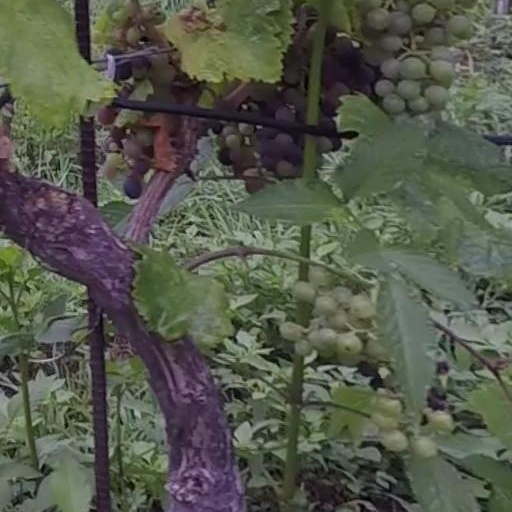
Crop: grape